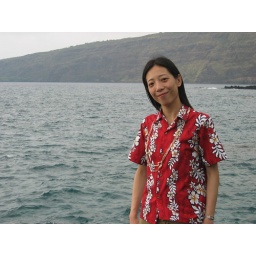
Our rental house by the ocean